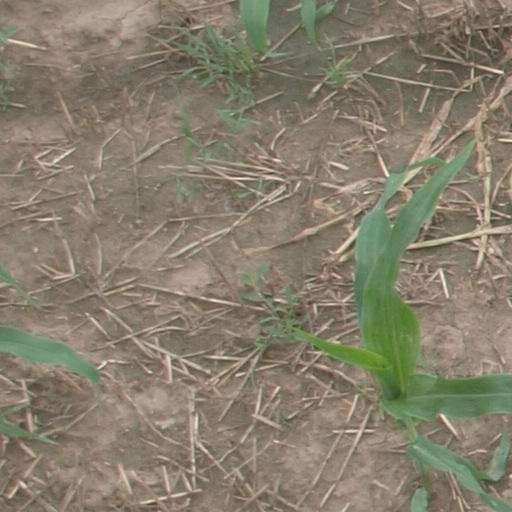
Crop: maize; corn